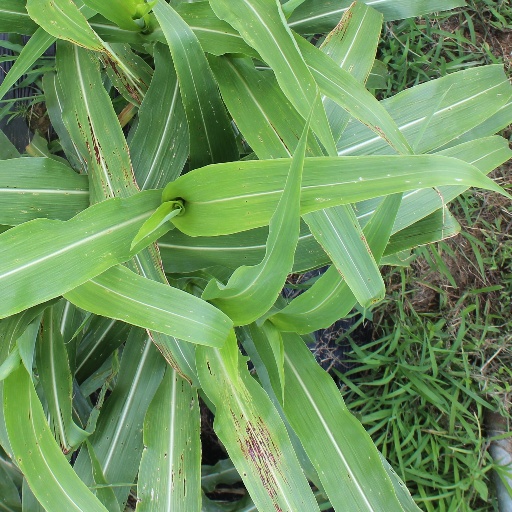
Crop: sorghum